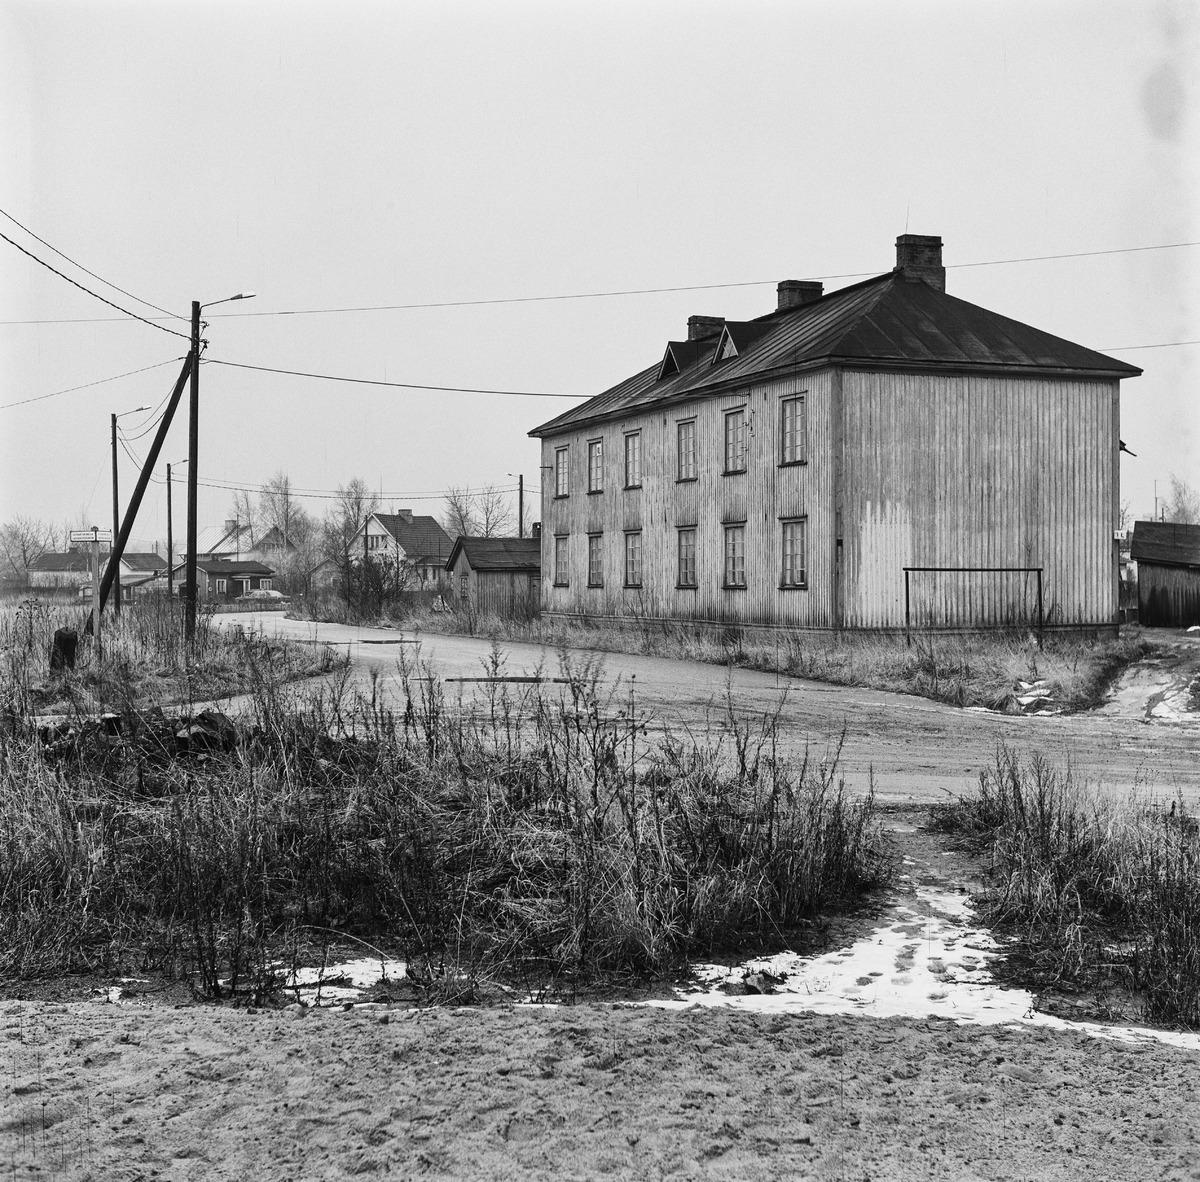
Kaksikerroksinen puutatalo Hietakummuntien ja Latokartanonkujan risteyksessä Malmilla
sisällön kuvaus: Kaksikerroksinen puutatalo Hietakummuntien ja Latokartanonkujan risteyksessä Malmilla. Taustalla näkyy lisää Hietakummuntien varren puurakennuksia. Latokartanonkuja jatkuu vasemmalta risteyksessä olevan rakennuksen editse oikealle. Maata täplittää

siellä täällä lumi. mustavalkoinen
Kuvaaja: Pöyhönen, Ilkka, valokuvaaja
Ajankohta: kuvausaika 19771126 - 19771127
Paikka: Suomi, Uusimaa, Helsinki, Malmi Helsinki, Hietakummuntie. Latokartanonkuja
Aiheet: Puurakennnukset, lumi, valaisimet ulkovalaisimet, tiet, kylät, risteykset